Masshouse

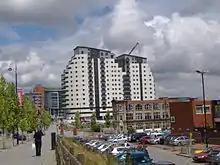
Block I after it has been topped out, July 2006.

Masshouse is a development site in the Eastside area of Birmingham, England. Its name derives from a Roman Catholic Church built in 1687. Buildings were cleared to make way for the inner city ring road and car parking in the 1960s. Birmingham City Council wished to expand the city centre eastwards and an elevated road junction, Masshouse Circus was demolished in 2002 to facilitate redevelopment.